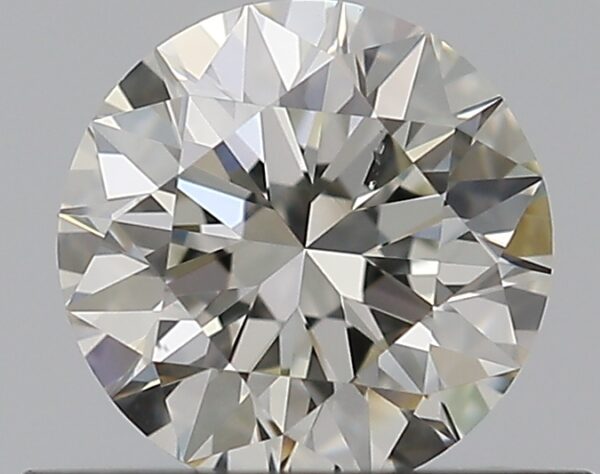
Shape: round
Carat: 0.5
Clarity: VS2
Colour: J
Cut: EX
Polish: EX
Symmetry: EX
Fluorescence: N
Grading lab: GIA
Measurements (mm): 5.06 x 5.1 x 3.17